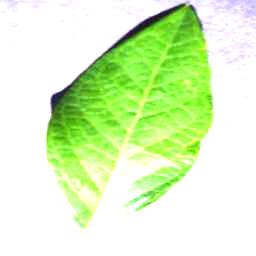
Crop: blueberry
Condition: healthy